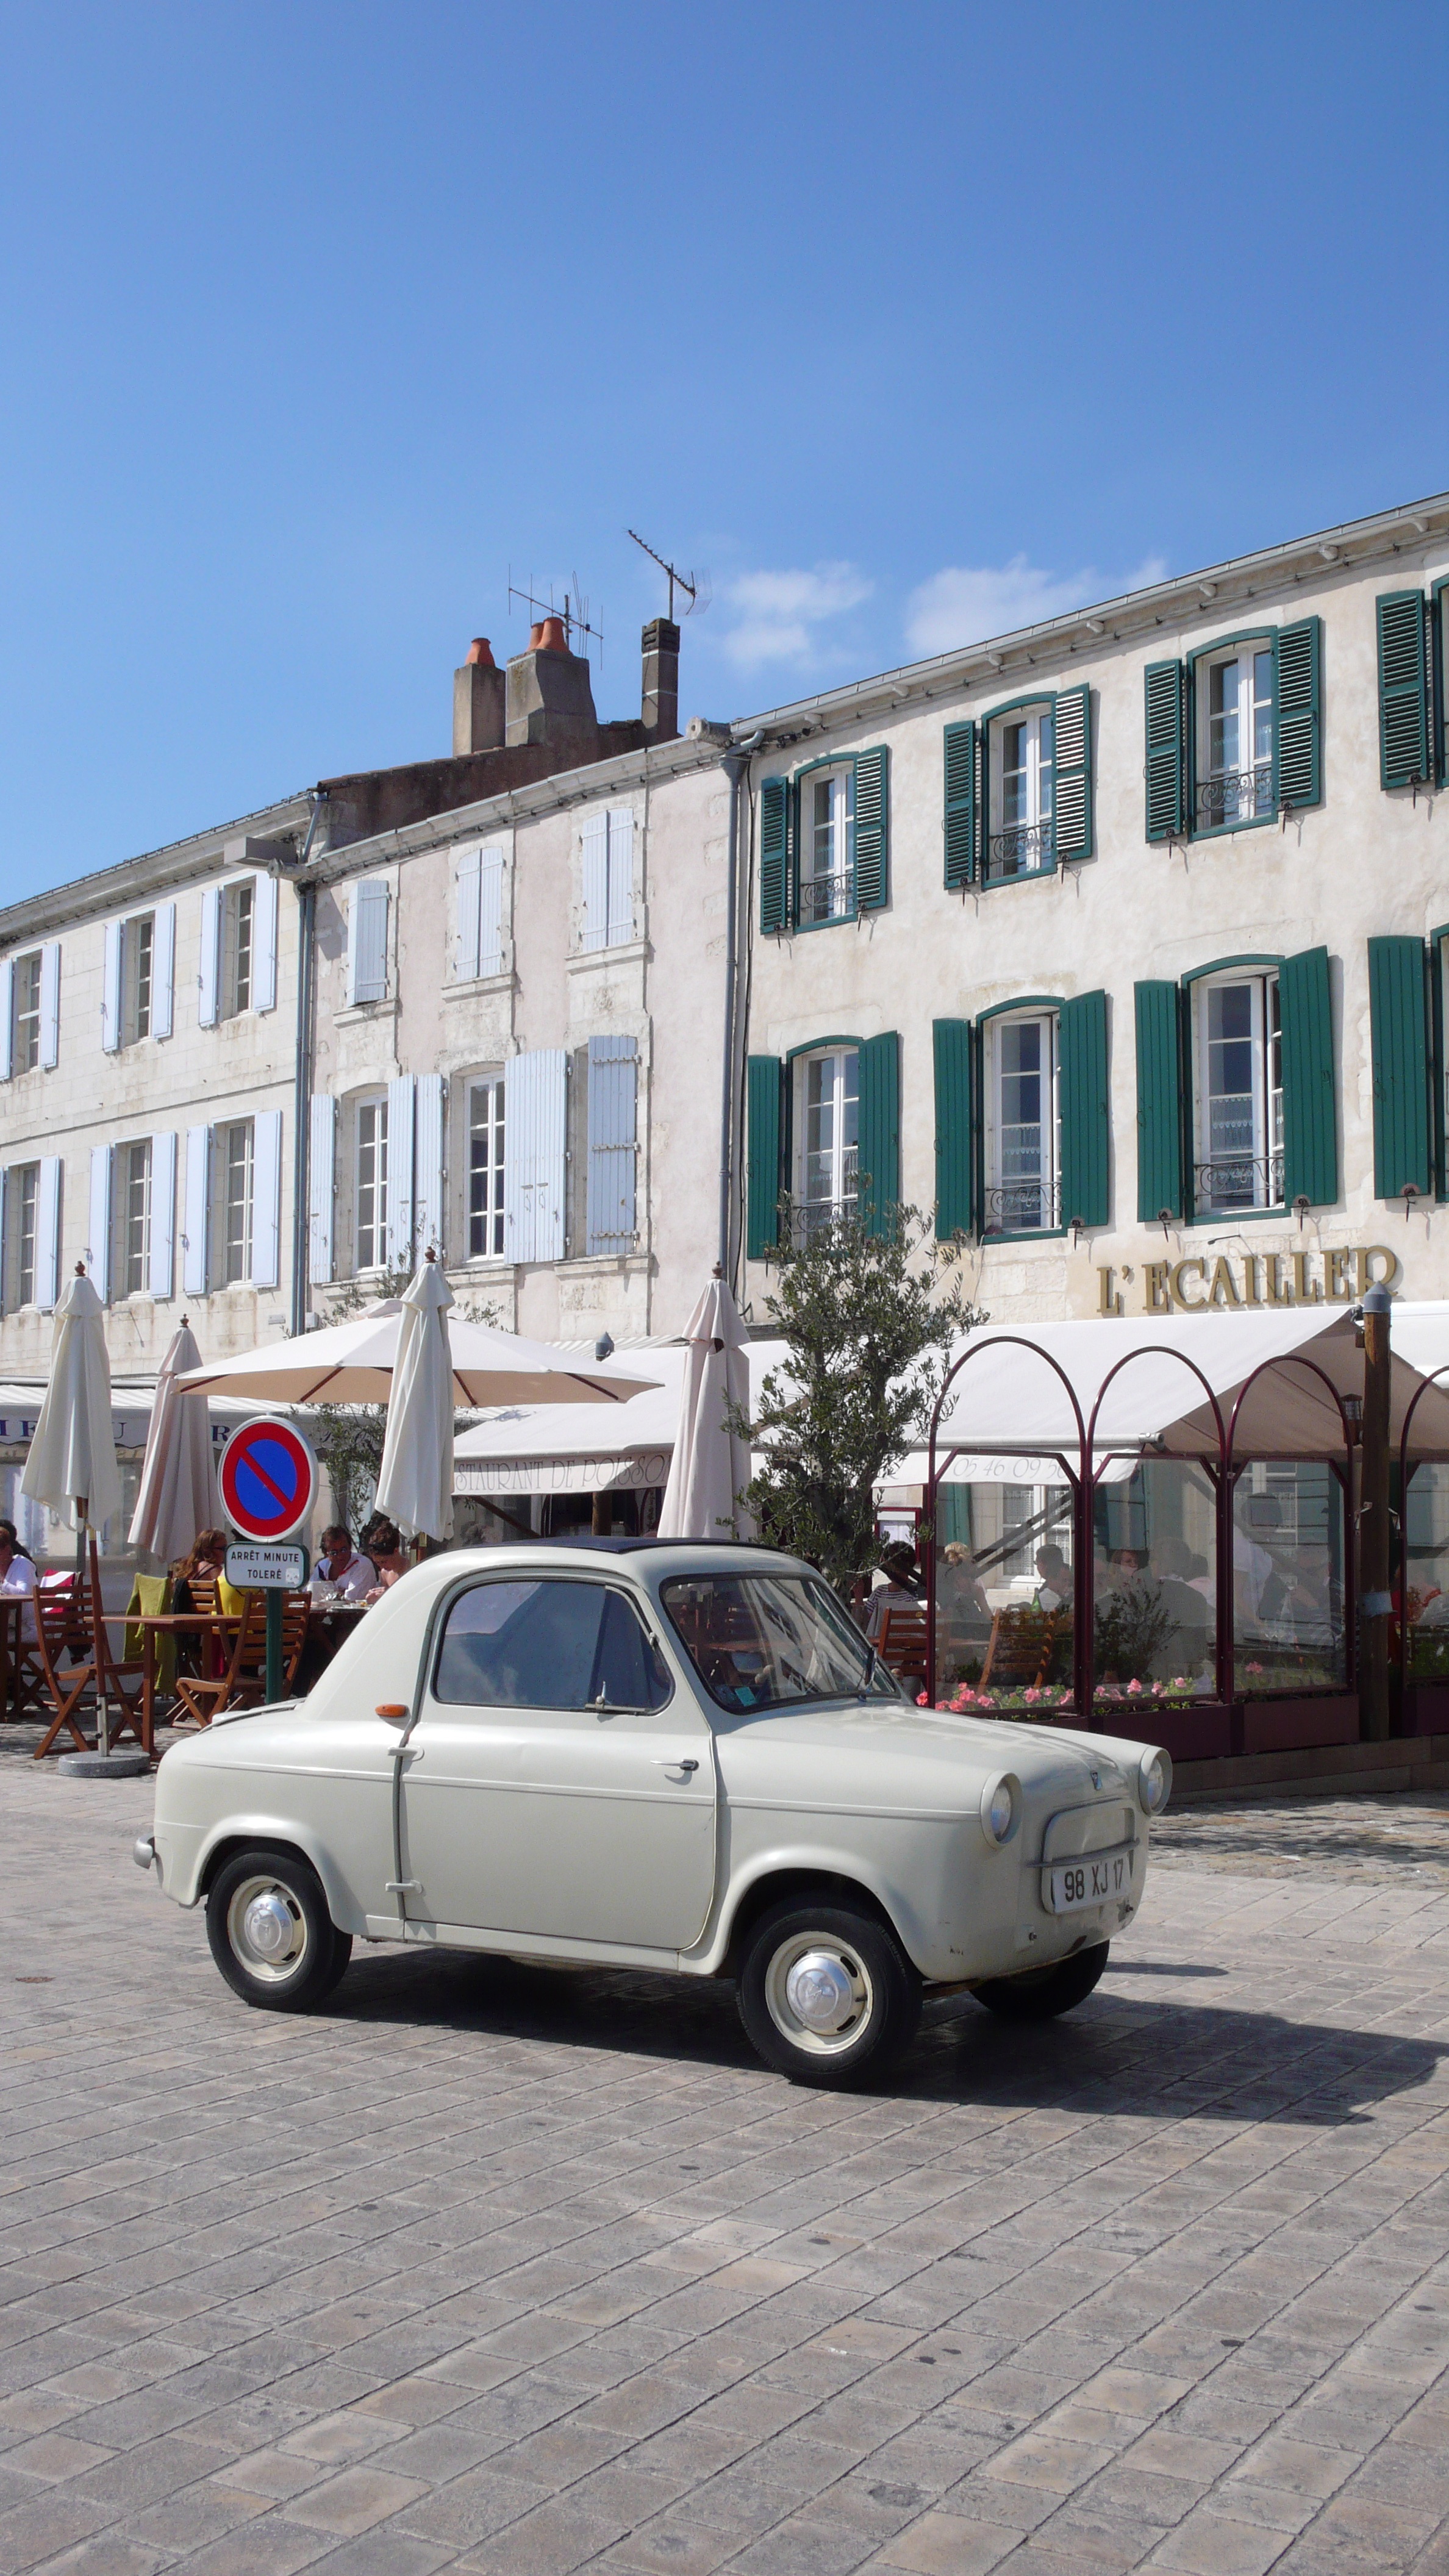
car, france, europe, vehicle, antique car, city car, small car, land vehicle, automobile make, subcompact car